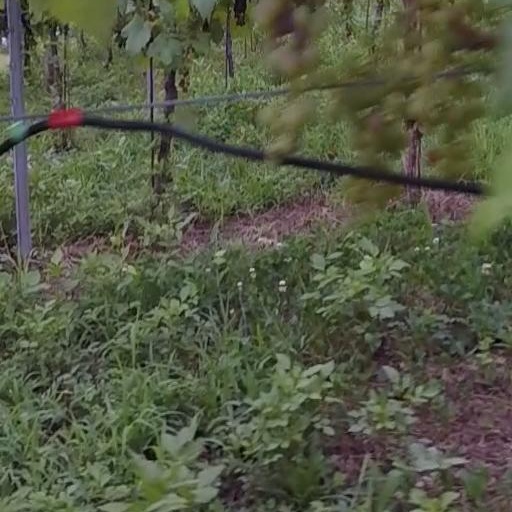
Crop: grape